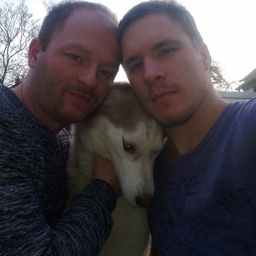
this picture reminds me of my husband and i .